Vehicle registration plates of Brazil

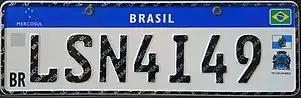
Brazilian vehicle license plate for a private-use vehicle registered in Rio de Janeiro, RJ. Mercosur-style plates were introduced in September 2018.

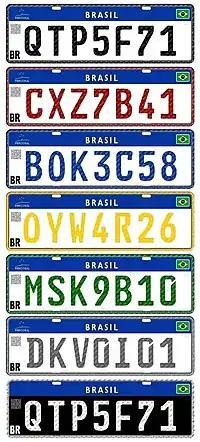
Colour schemes denoting functions used in Brazilian license plates, current style

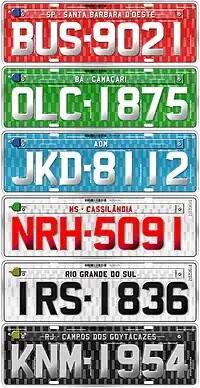
Colour schemes denoting functions used in Brazilian license plates in the style that lasted from 1990 to 2018

Brazilian vehicle registration plates are issued by the states. Each state has a "Departamento de Trânsito" (DETRAN) that is in charge of vehicle registration and car tax collection, but plates are standardized across the country and form a national vehicle registration database.